Armoured fighting vehicle

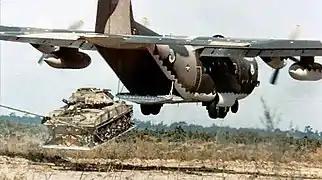
C-130 airdrops an M551 light tank

An internal security vehicle (ISV), also known as an armoured security vehicle (ASV), is a combat vehicle used for suppressing civilian unrest. Security vehicles are typically armed with a turreted heavy machine gun and auxiliary medium machine gun. The vehicle is designed to minimize firepower dead space. Non-lethal water cannons and tear gas cannons can provide suppressive fire in lieu of unnecessary deadly fire.